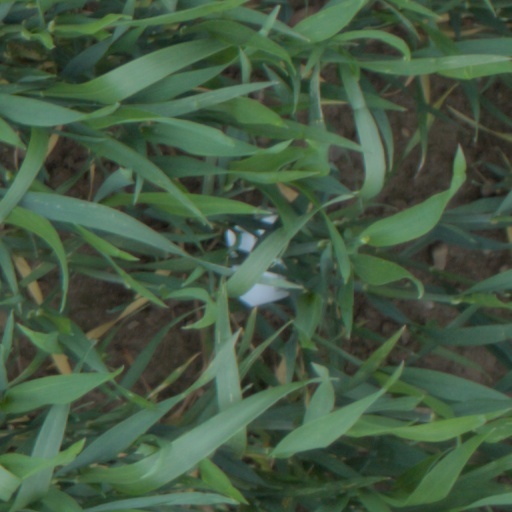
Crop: wheat